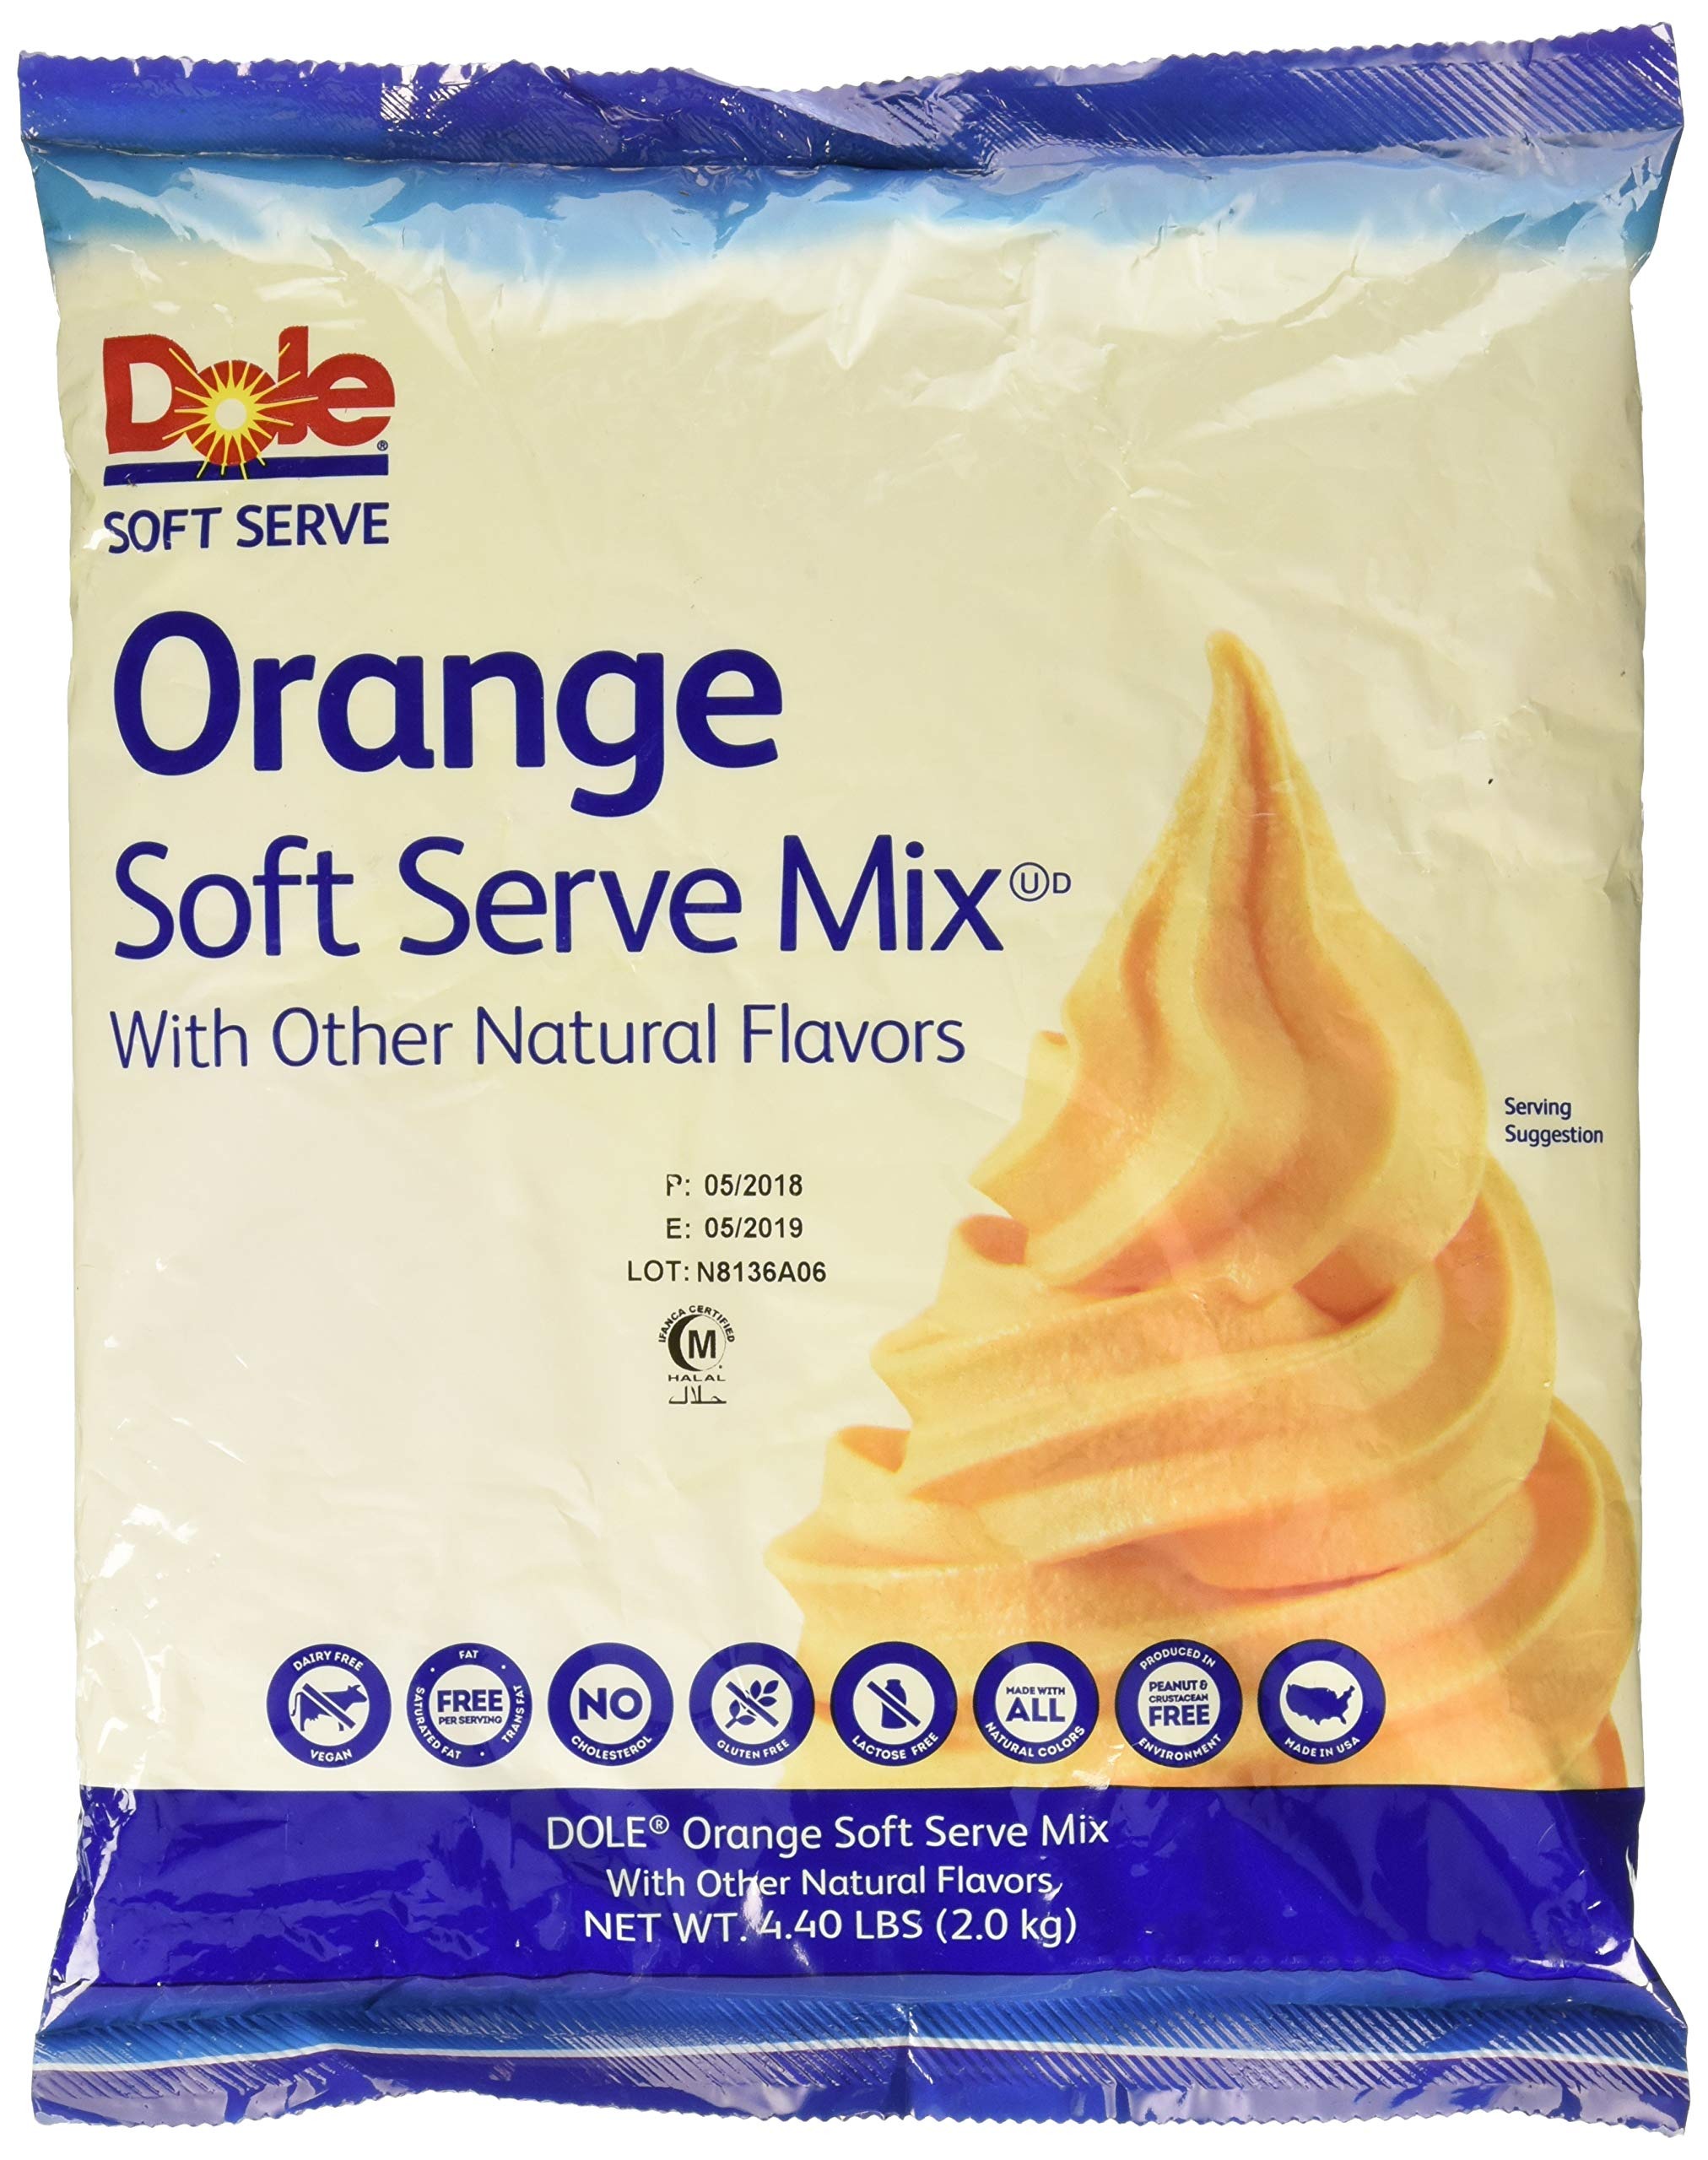
Item Name: Dole Soft Serve Mix, Orange, 4.40 Pound
Bullet Point 1: Dairy Free
Bullet Point 2: Vegan and Kosher
Bullet Point 3: Fat Free - Coconut Oil contributes a trivial amount of fat
Product Description: <b>1 - 4.4 pound bag of Orange Soft Serve Mix</b><br> Kosher, Halal, Dairy-free, Lactose-free, Gluten-free, Vegan Diet Friendly, No Artificial Colors, No Cholesterol. Brings the fresh taste of fruit to a fun treat designed to keep customers happy. When customers are happy, sales soar upward, making it a sweet treat for everyone. Each bag yields 72 soft serve treats (2/3 cups prepared serving size) when mixed with 6.75 quarts of water.
Value: 70.4
Unit: Ounce

Price: 39.71